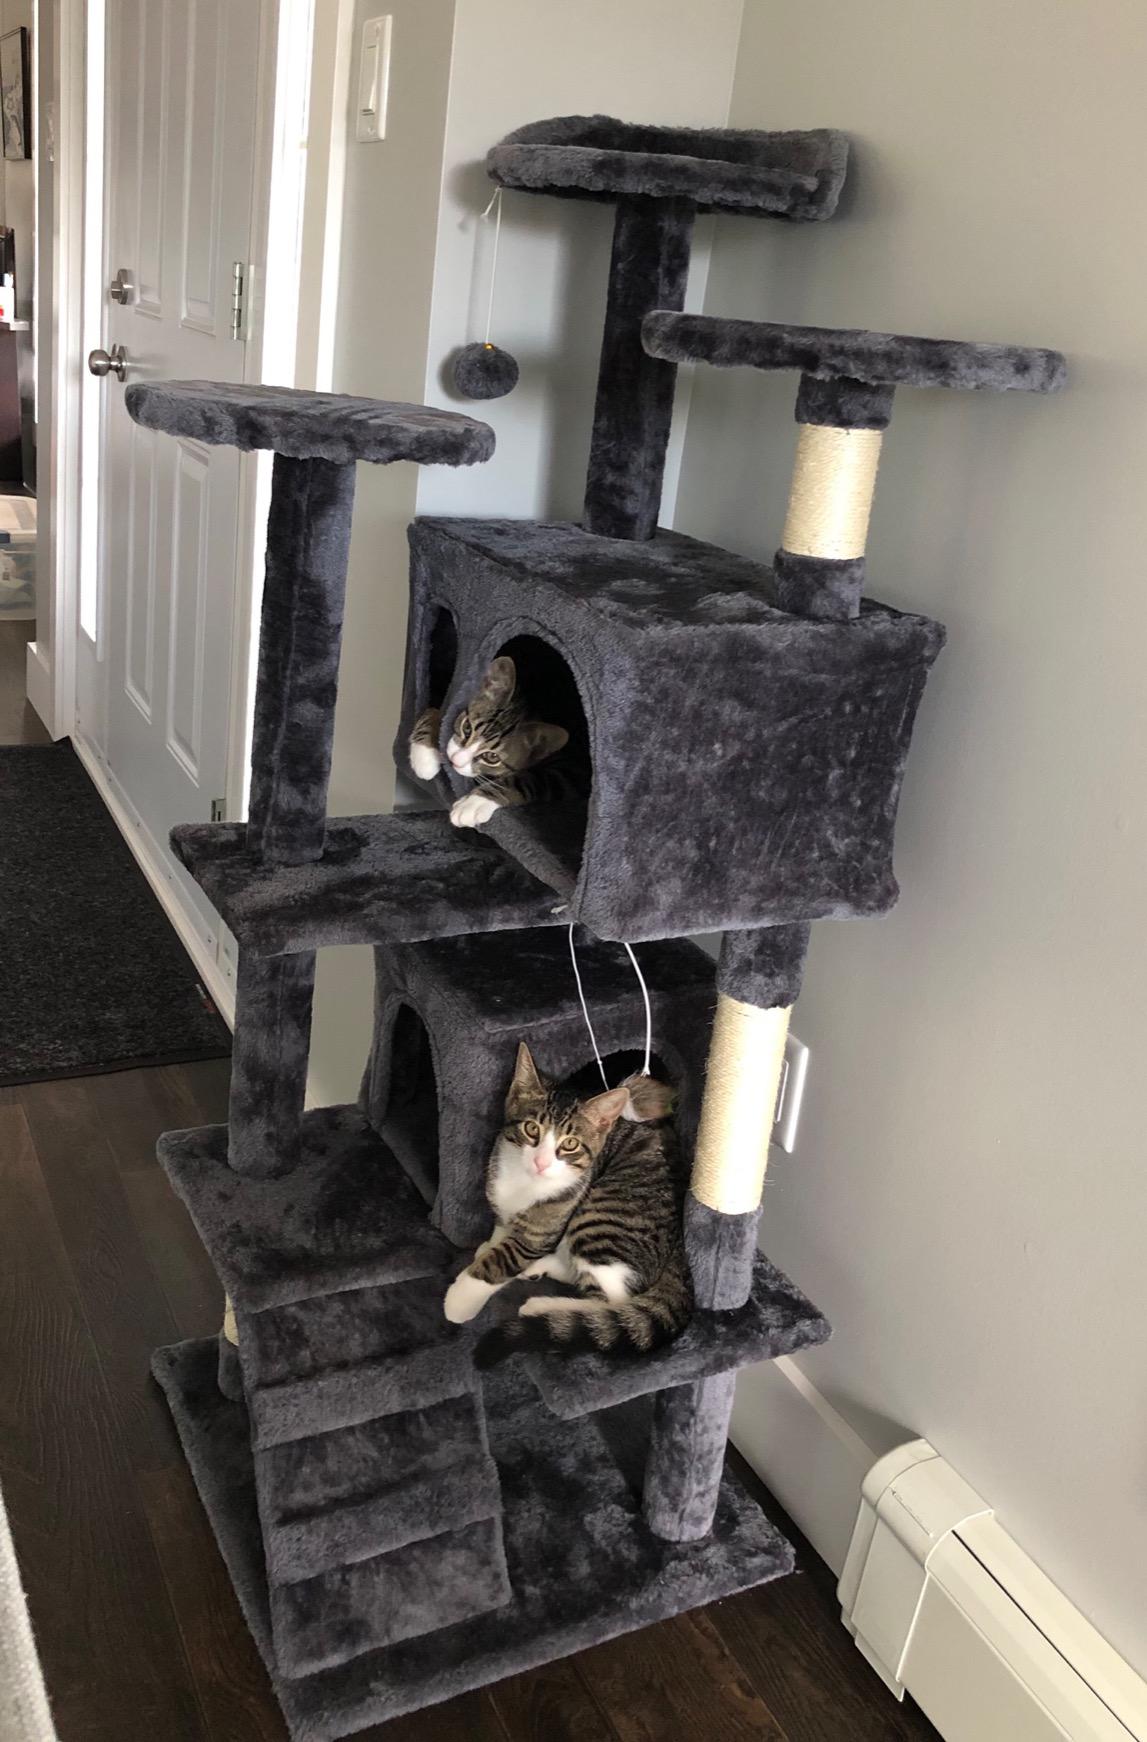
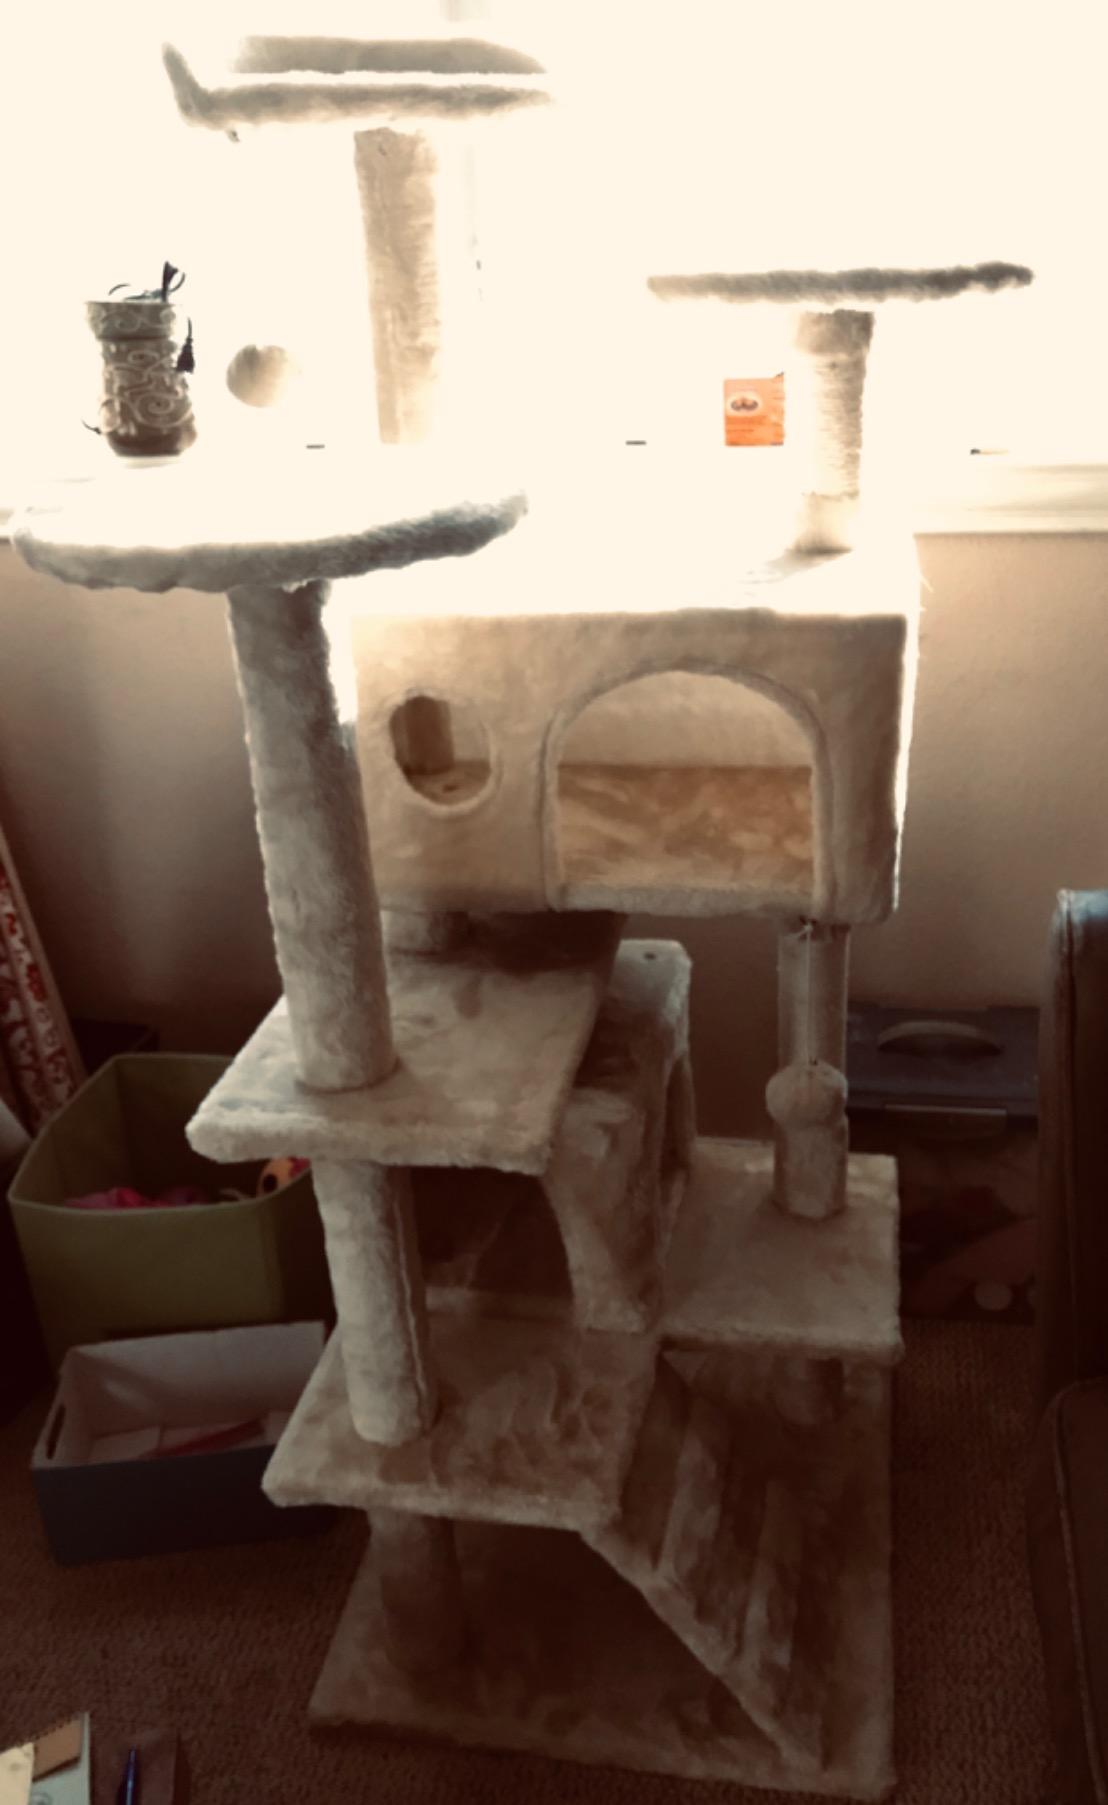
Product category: items_cat tree
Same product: no